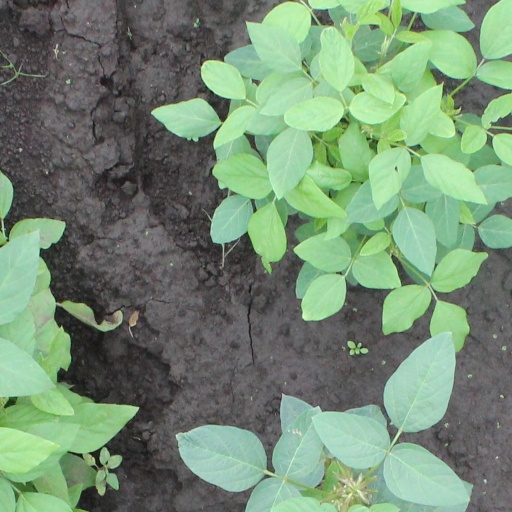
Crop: soybean